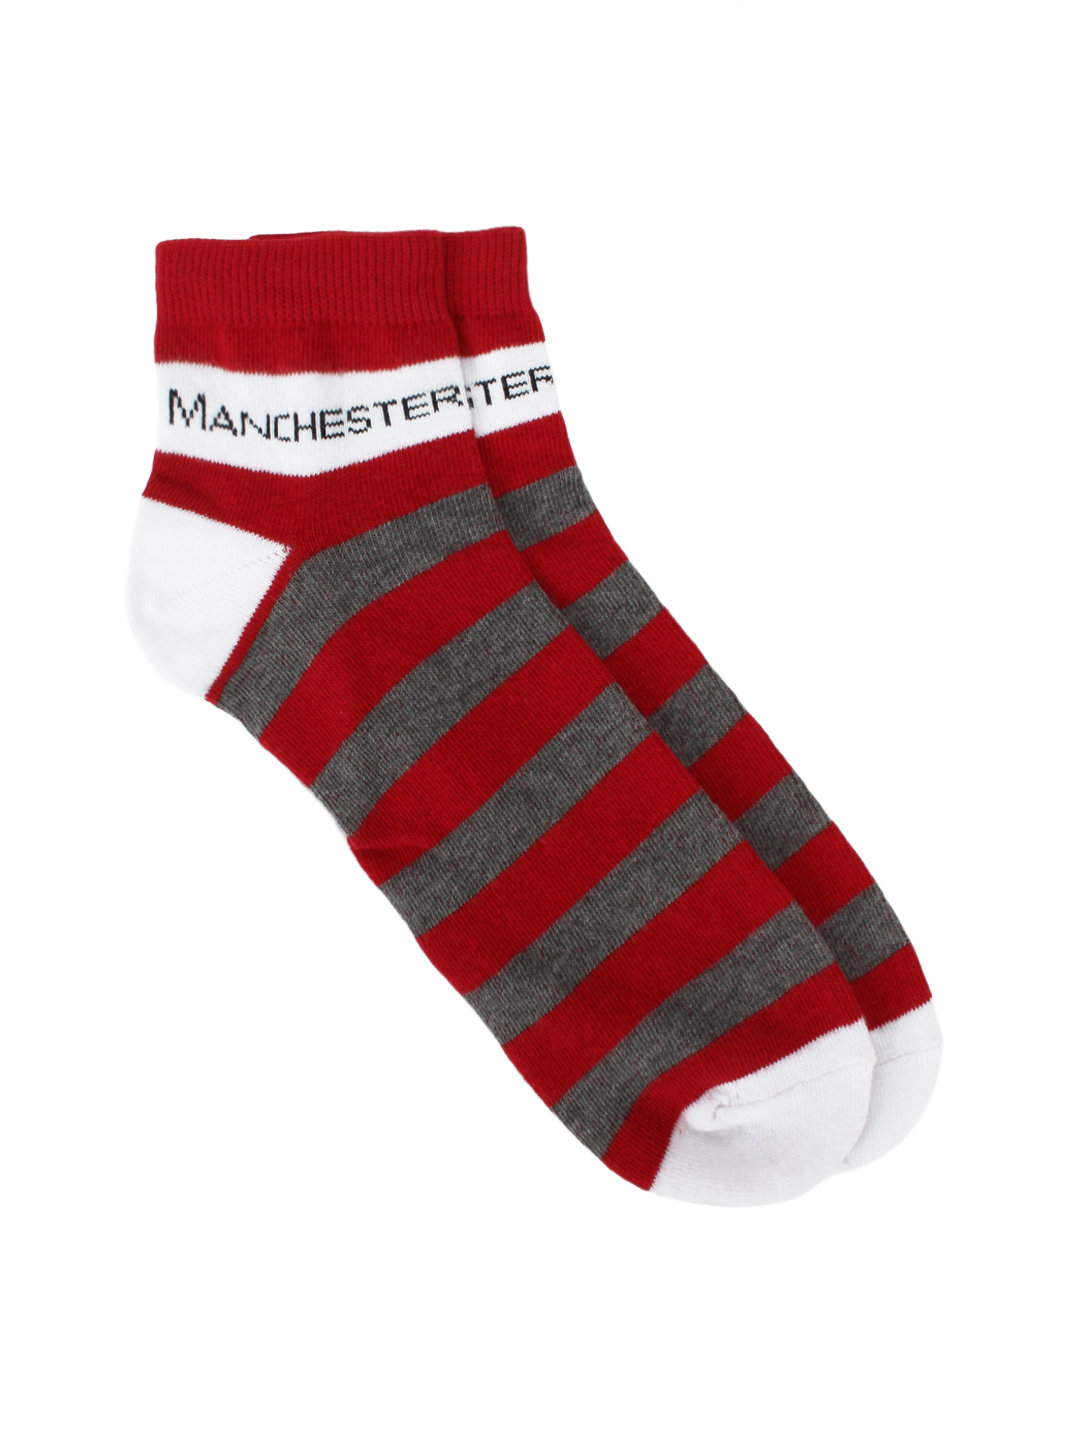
Manchester United Men Red Socks
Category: Accessories / Socks / Socks
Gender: Men
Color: Red
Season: Summer 2012
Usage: Casual